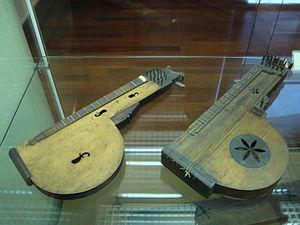
Epinettes des Vosges, Museo Nazionale degli Strumenti Musicali di Roma
La cithare est un instrument de musique cordes pincées, prépondérant dans le folklore autrichien voire germanique, mais aussi répandu en Hongrie, en Suisse, en Slovénie et en France.